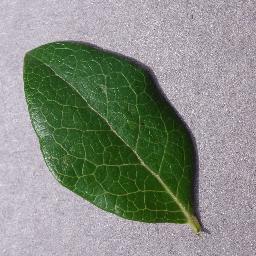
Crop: blueberry
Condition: healthy